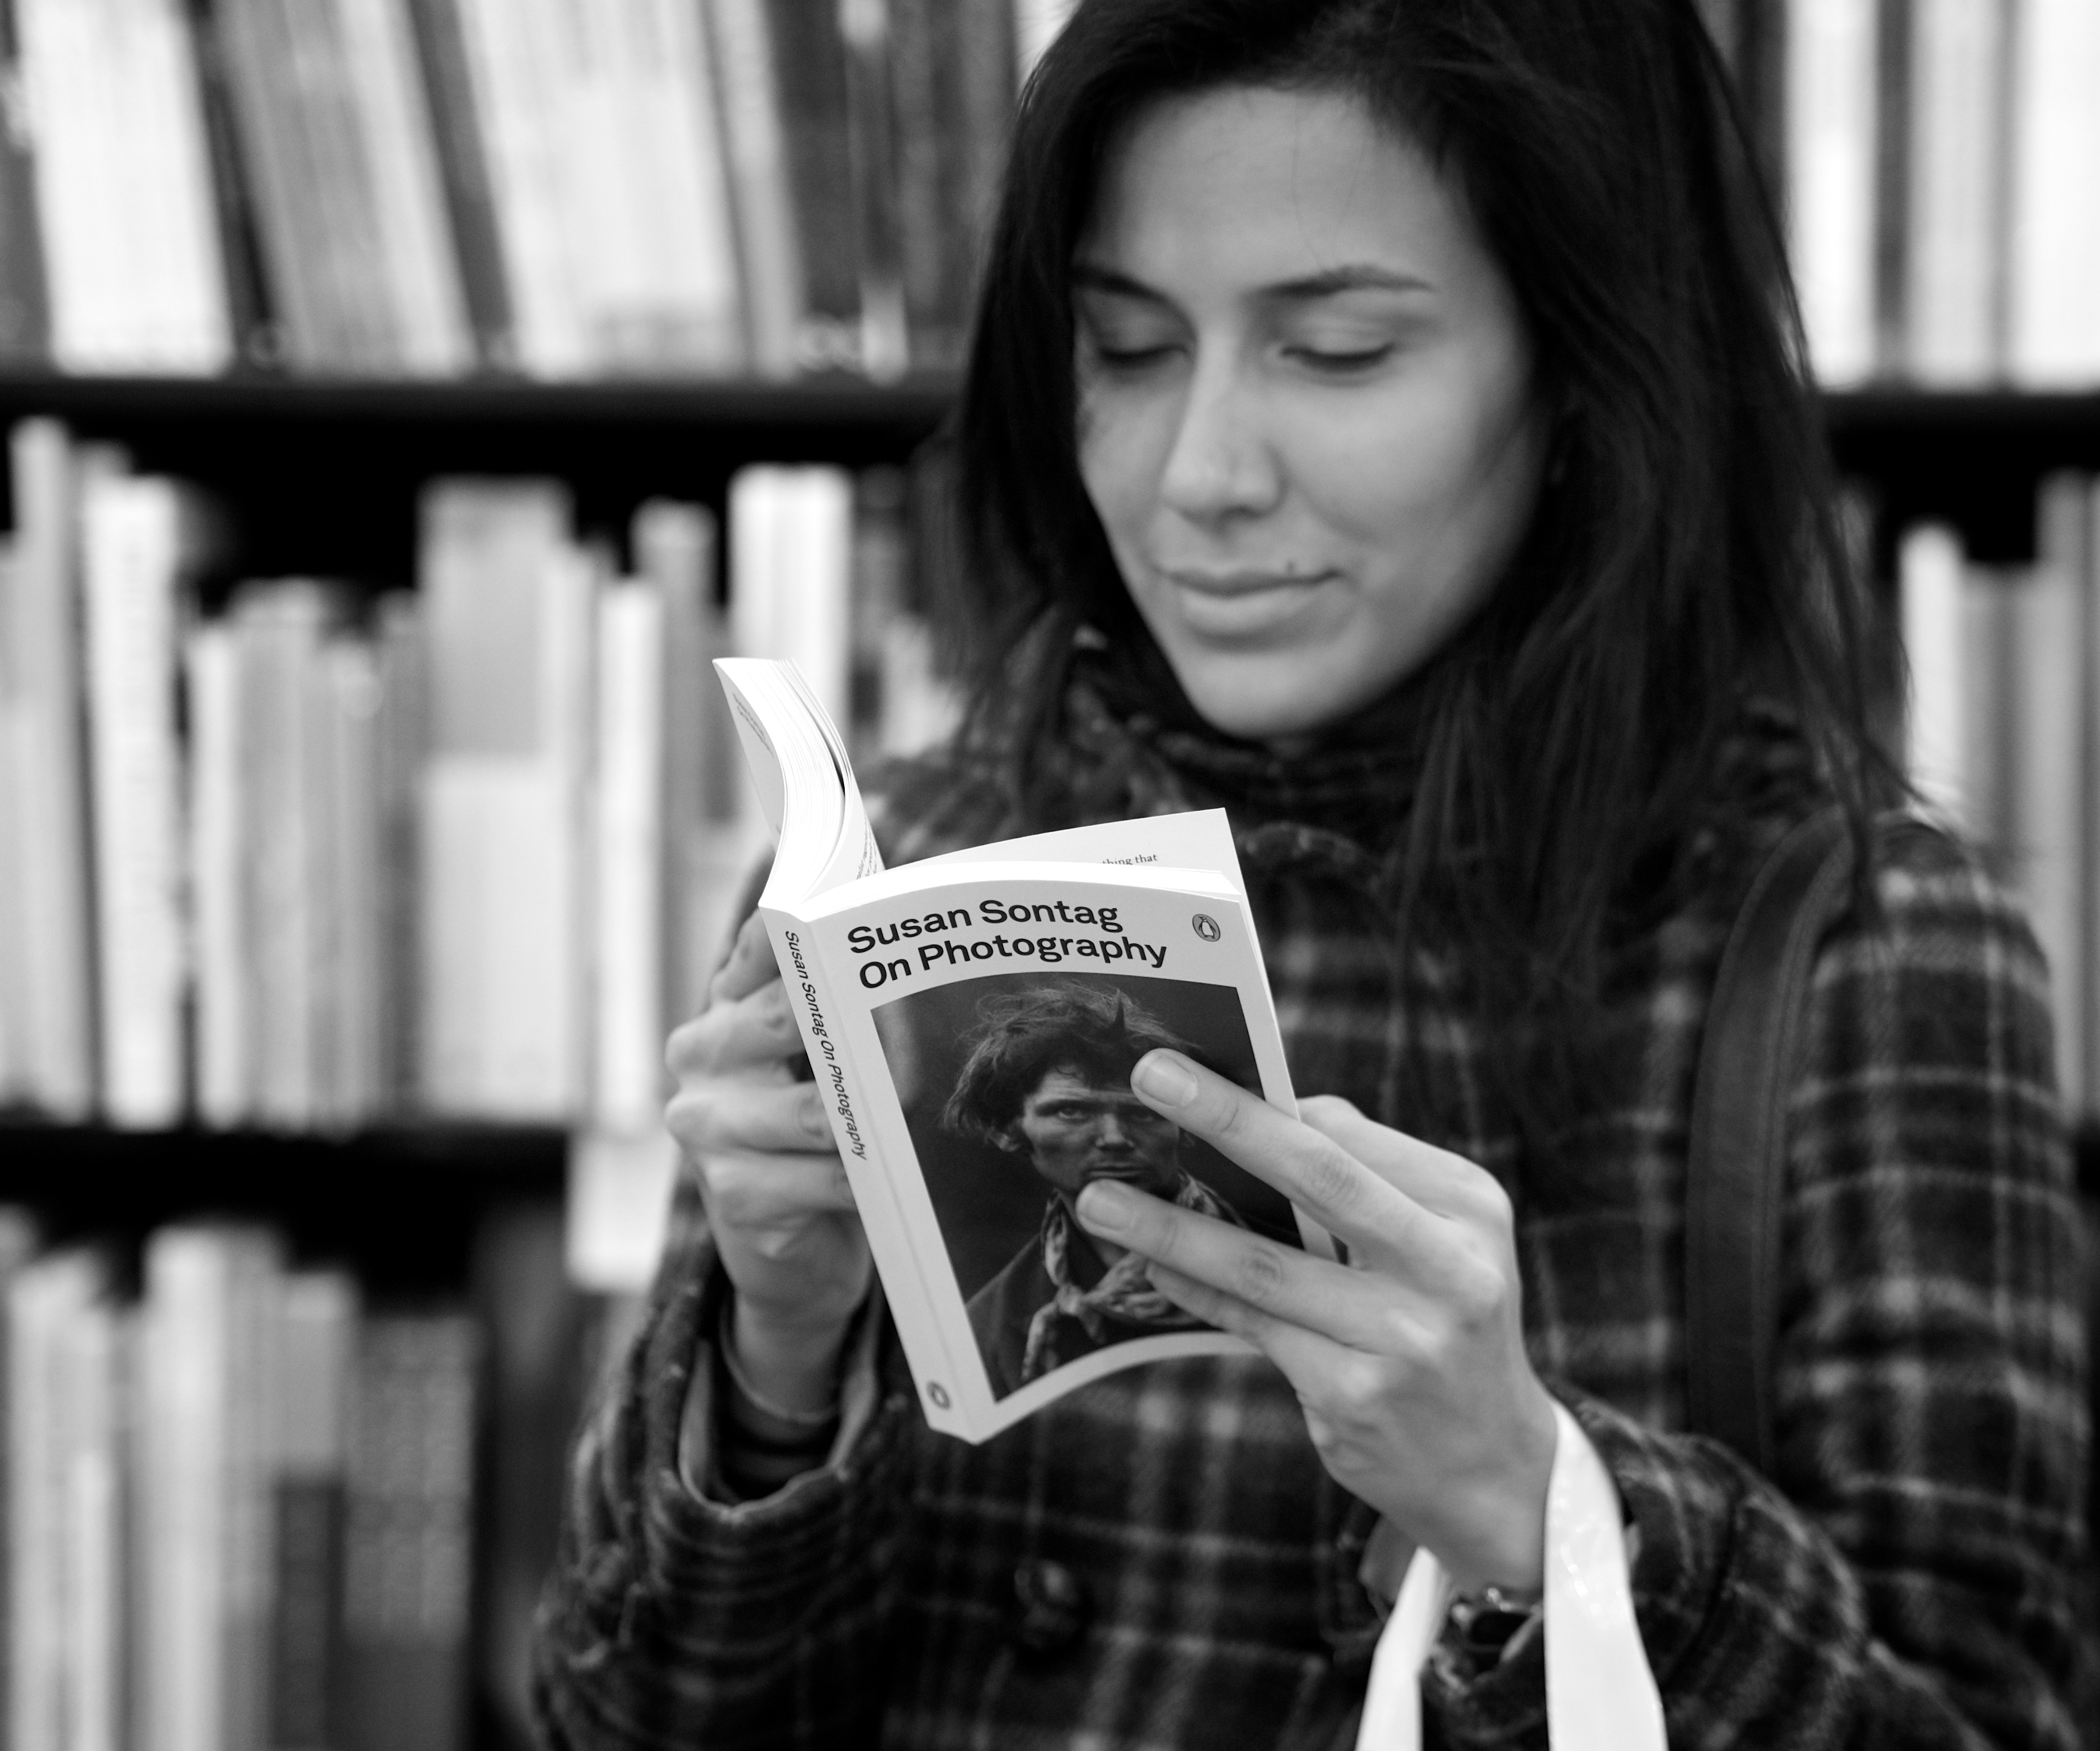
person, black and white, white, street, photography, ebook, portrait, training, black, monochrome, conversation, streetphotography, flickr, thomas, video, glasses, olympus, photograph, omd, fuji, leica, monochrom, leuthard, hcb, thomasleuthard, monochrome photography, portrait photography